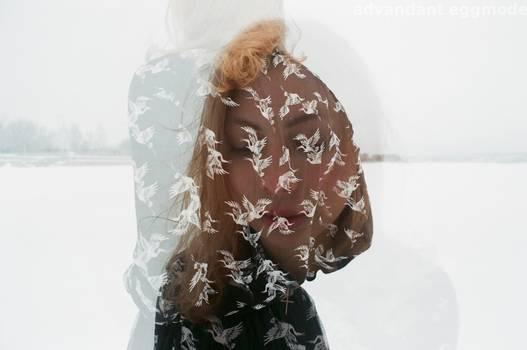
Label: Watermark